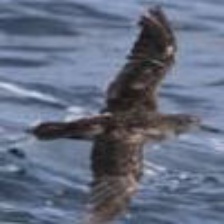
Species: BLACK VENTED SHEARWATER
Scientific name: PUFFINUS OPISTHOMELA